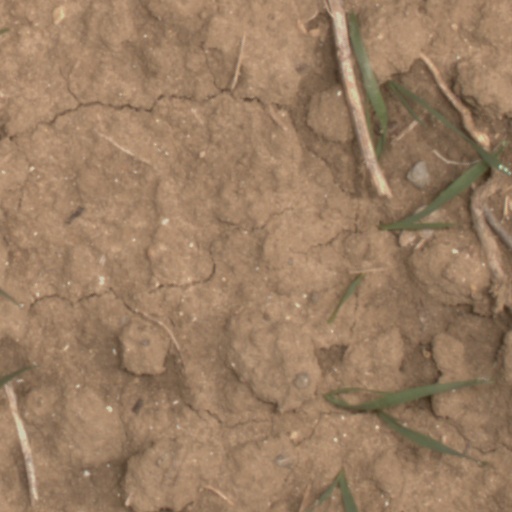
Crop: wheat